Interstate 55 in Tennessee

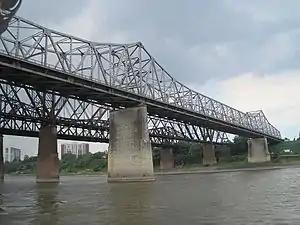
The Memphis & Arkansas Bridge, completed in 1949, carries I-55 across the Mississippi River between Tennessee and Arkansas

The highway that is now I-55 had its origins in the late 1930s, when the federal government began planning for a national "superhighway" system. A 1939 report titled "Toll Roads and Free Roads" and published by the Bureau of Public Roads (BPR), the predecessor agency to the Federal Highway Administration (FHWA), recommended a controlled-access highway connect Memphis with Jackson, Mississippi, to the south, and Chicago to the north. This routing was affirmed in the National Interregional Highway Committee's 1944 report, titled "Interregional Highways". Three years later, a plan produced by the Public Roads Administration of the now-defunct Federal Works Agency recommended the freeway cross the Mississippi River in Memphis into Arkansas, and run through St. Louis before reaching Chicago. A plan for Memphis' freeway system produced in 1955 recommended that a north-south freeway enter the city in the Whitehaven community, and intersect with an east-west route in Midtown. A loop encircling the city was also planned, which would interchange with the north-south route directly north of Nonconnah Creek, and run along the riverfront, crossing Crump Boulevard and the east-west route, before crossing Mud Island and intersecting with the northern terminus of the north-south route. By July 1956, the freeway between Crump Boulevard and the north-south freeway north of town had been cancelled due to opposition from the Bureau of Public Roads, which resulted in the freeway being rerouted across the Memphis & Arkansas Bridge. This would result in the bridge becoming the oldest bridge on the Interstate Highway System in Tennessee. The Federal-Aid Highway Act of 1956 established the Interstate Highway System and allocated a total of of Interstate Highways to Tennessee, including the freeway that would become I-55. The numbering was approved by the American Association of State Highway Officials on August 14, 1957, for the north-south freeway between the Mississippi state line and the interchange adjacent to Nonconnah Creek, and the original loop route between this interchange and the Mississippi River.